Dingwall Academy

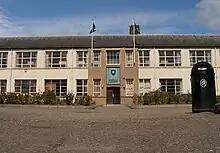
Dingwall Academy (1938–2008)

The school was originally built in the 1930s and many additions were made throughout the years. In 2005 it was decided a new £28 million school should be built through the PPP agreement as the old building was falling into disrepair and had high maintenance costs. The new school building is situated outside the current school in the old sports field. Building began in mid-2005 and a completion date of May 2008 had been agreed on. Dingwall Academy was officially handed over to Highland Council on 20 May 2008, and opened to pupils on 9 June. The new school has a range of classrooms with specialist facilities and incorporates community facilities such as a drama studio, all-weather pitches and a library which is used by both the school and the community.